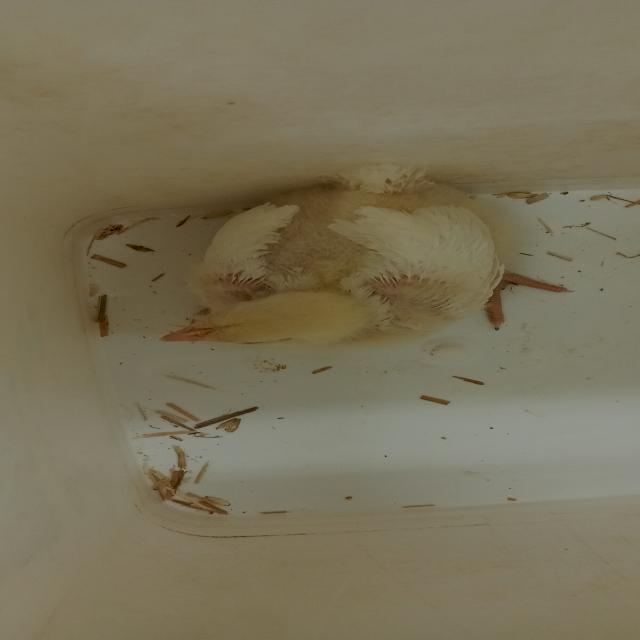
Weight: 292 g